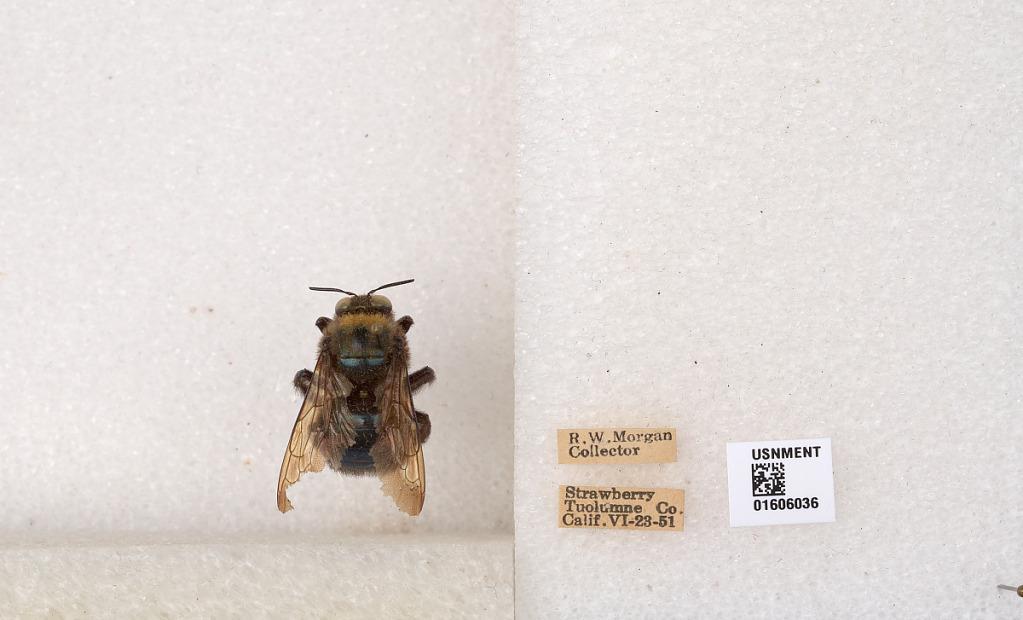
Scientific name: Xylocopa (Xylocopoides) californica californica Cresson
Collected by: R. Morgan
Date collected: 1951-6-23
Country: United States
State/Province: California
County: Tuolumne
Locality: Strawberry
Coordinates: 38.1983, -120.009